Asaf Simhoni

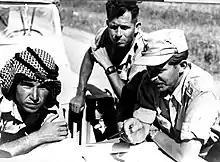
Asaf Simhoni with Chaim Herzog and a Jordanian officer, set the Armistice Line, 1948

In 1945 Simhoni was appointed commander of the Gadna (the Youth Battalions) in Haifa. There he struggled with the British which prevented the entry of illegal immigrants to Israel. He participated in a number of campaigns that aided illegal immigrants to get to the shores.